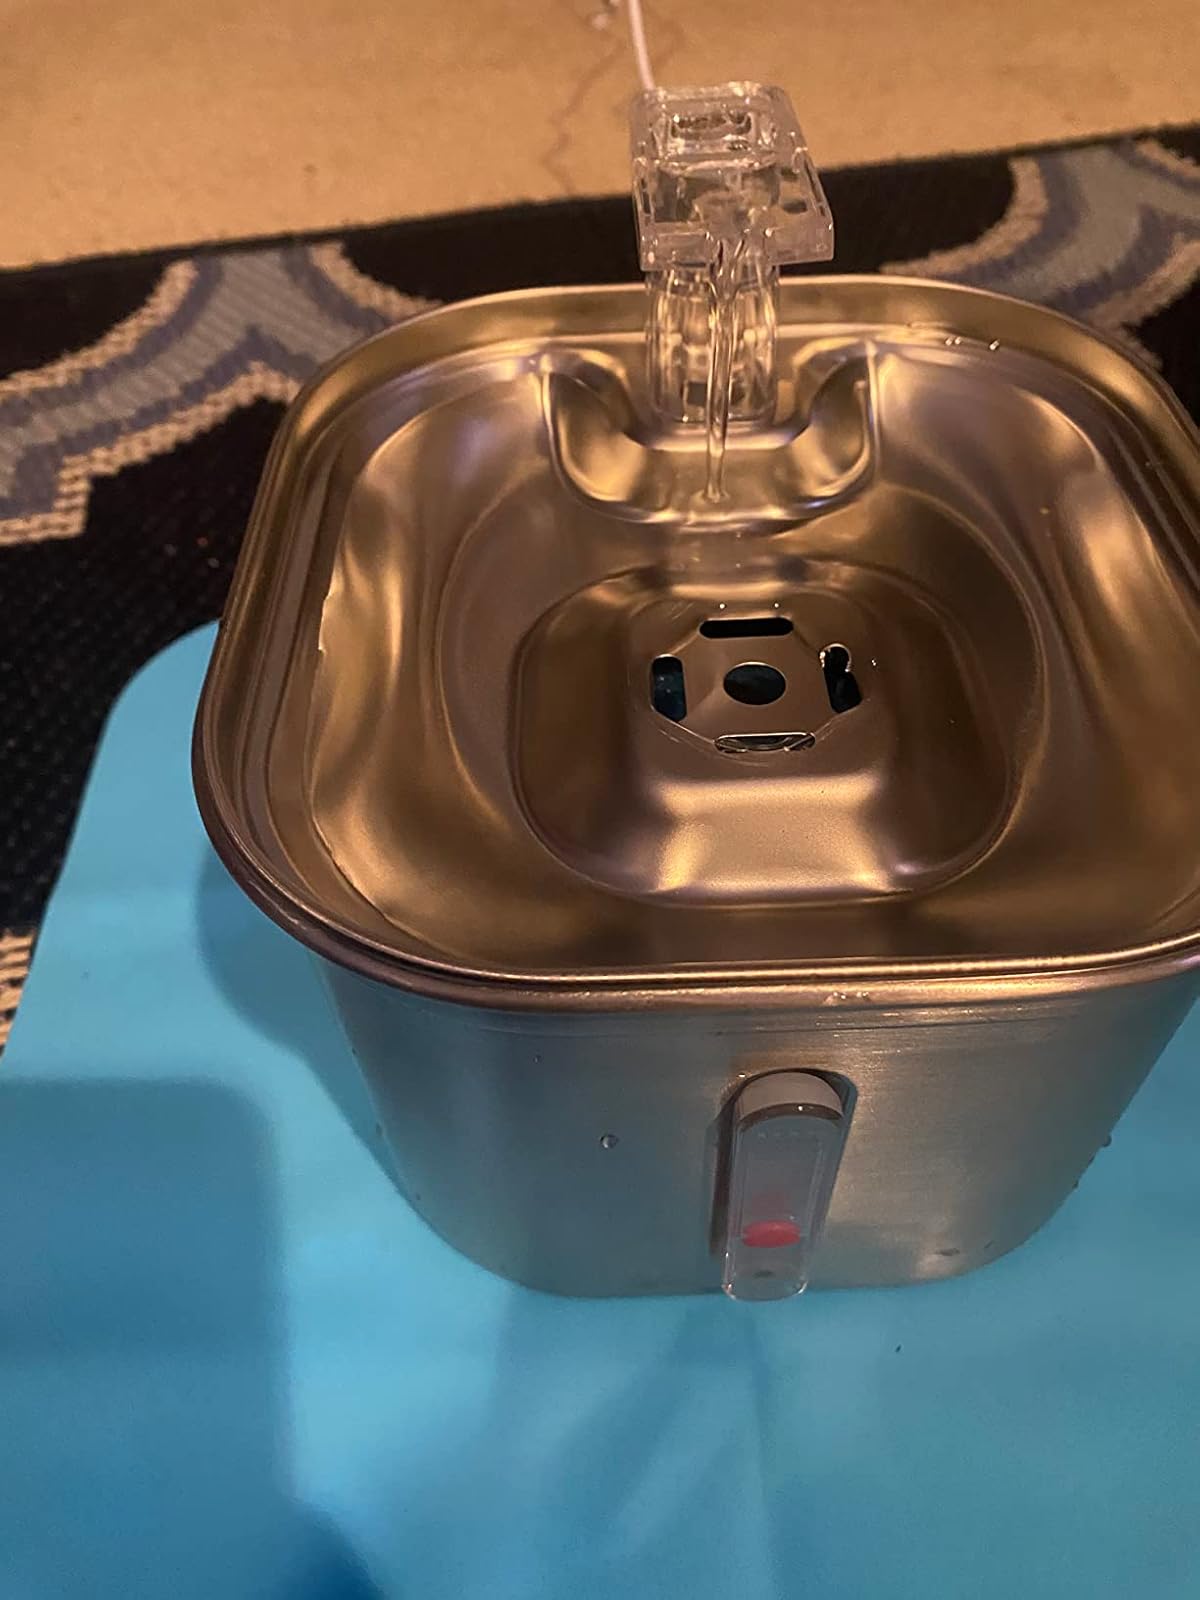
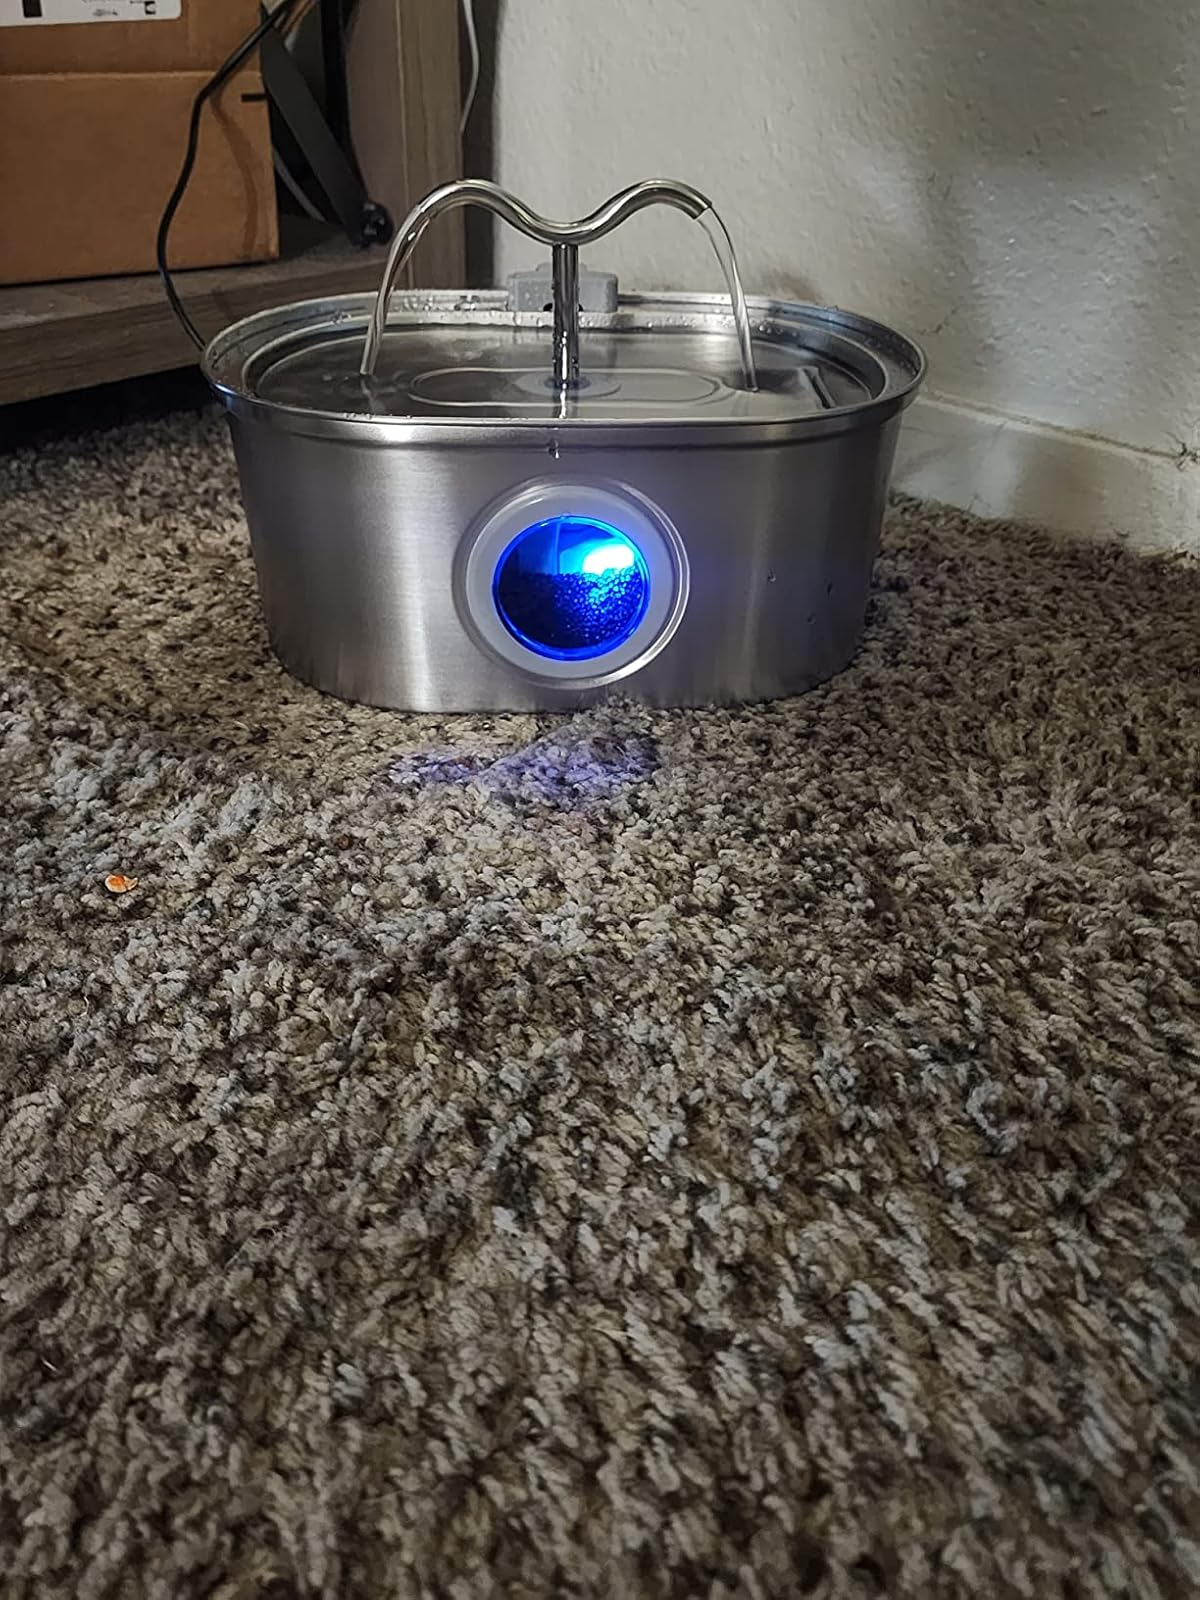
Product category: items_bowl
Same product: no